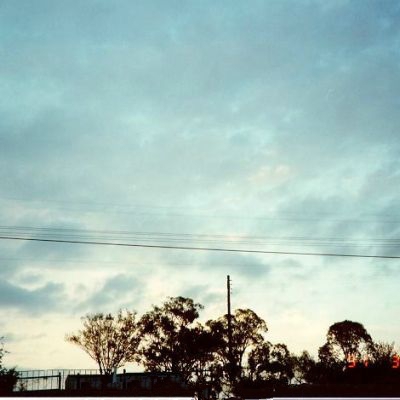
Cloud type: Stratocumulus (Sc)